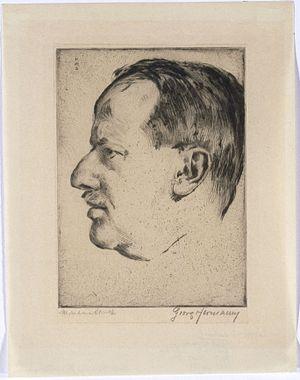
Georg Hermann de son vrai nom Georg Hermann Borchardt, né le 7 octobre 1871 à Berlin et mort le 16 novembre 1943 au camp de concentration de Birkenau, est un écrivain et dramaturge allemand d'origine juive. Ses œuvres les plus connues peignent la petite bourgeoise juive berlinoise de l'époque du Biedermeier.